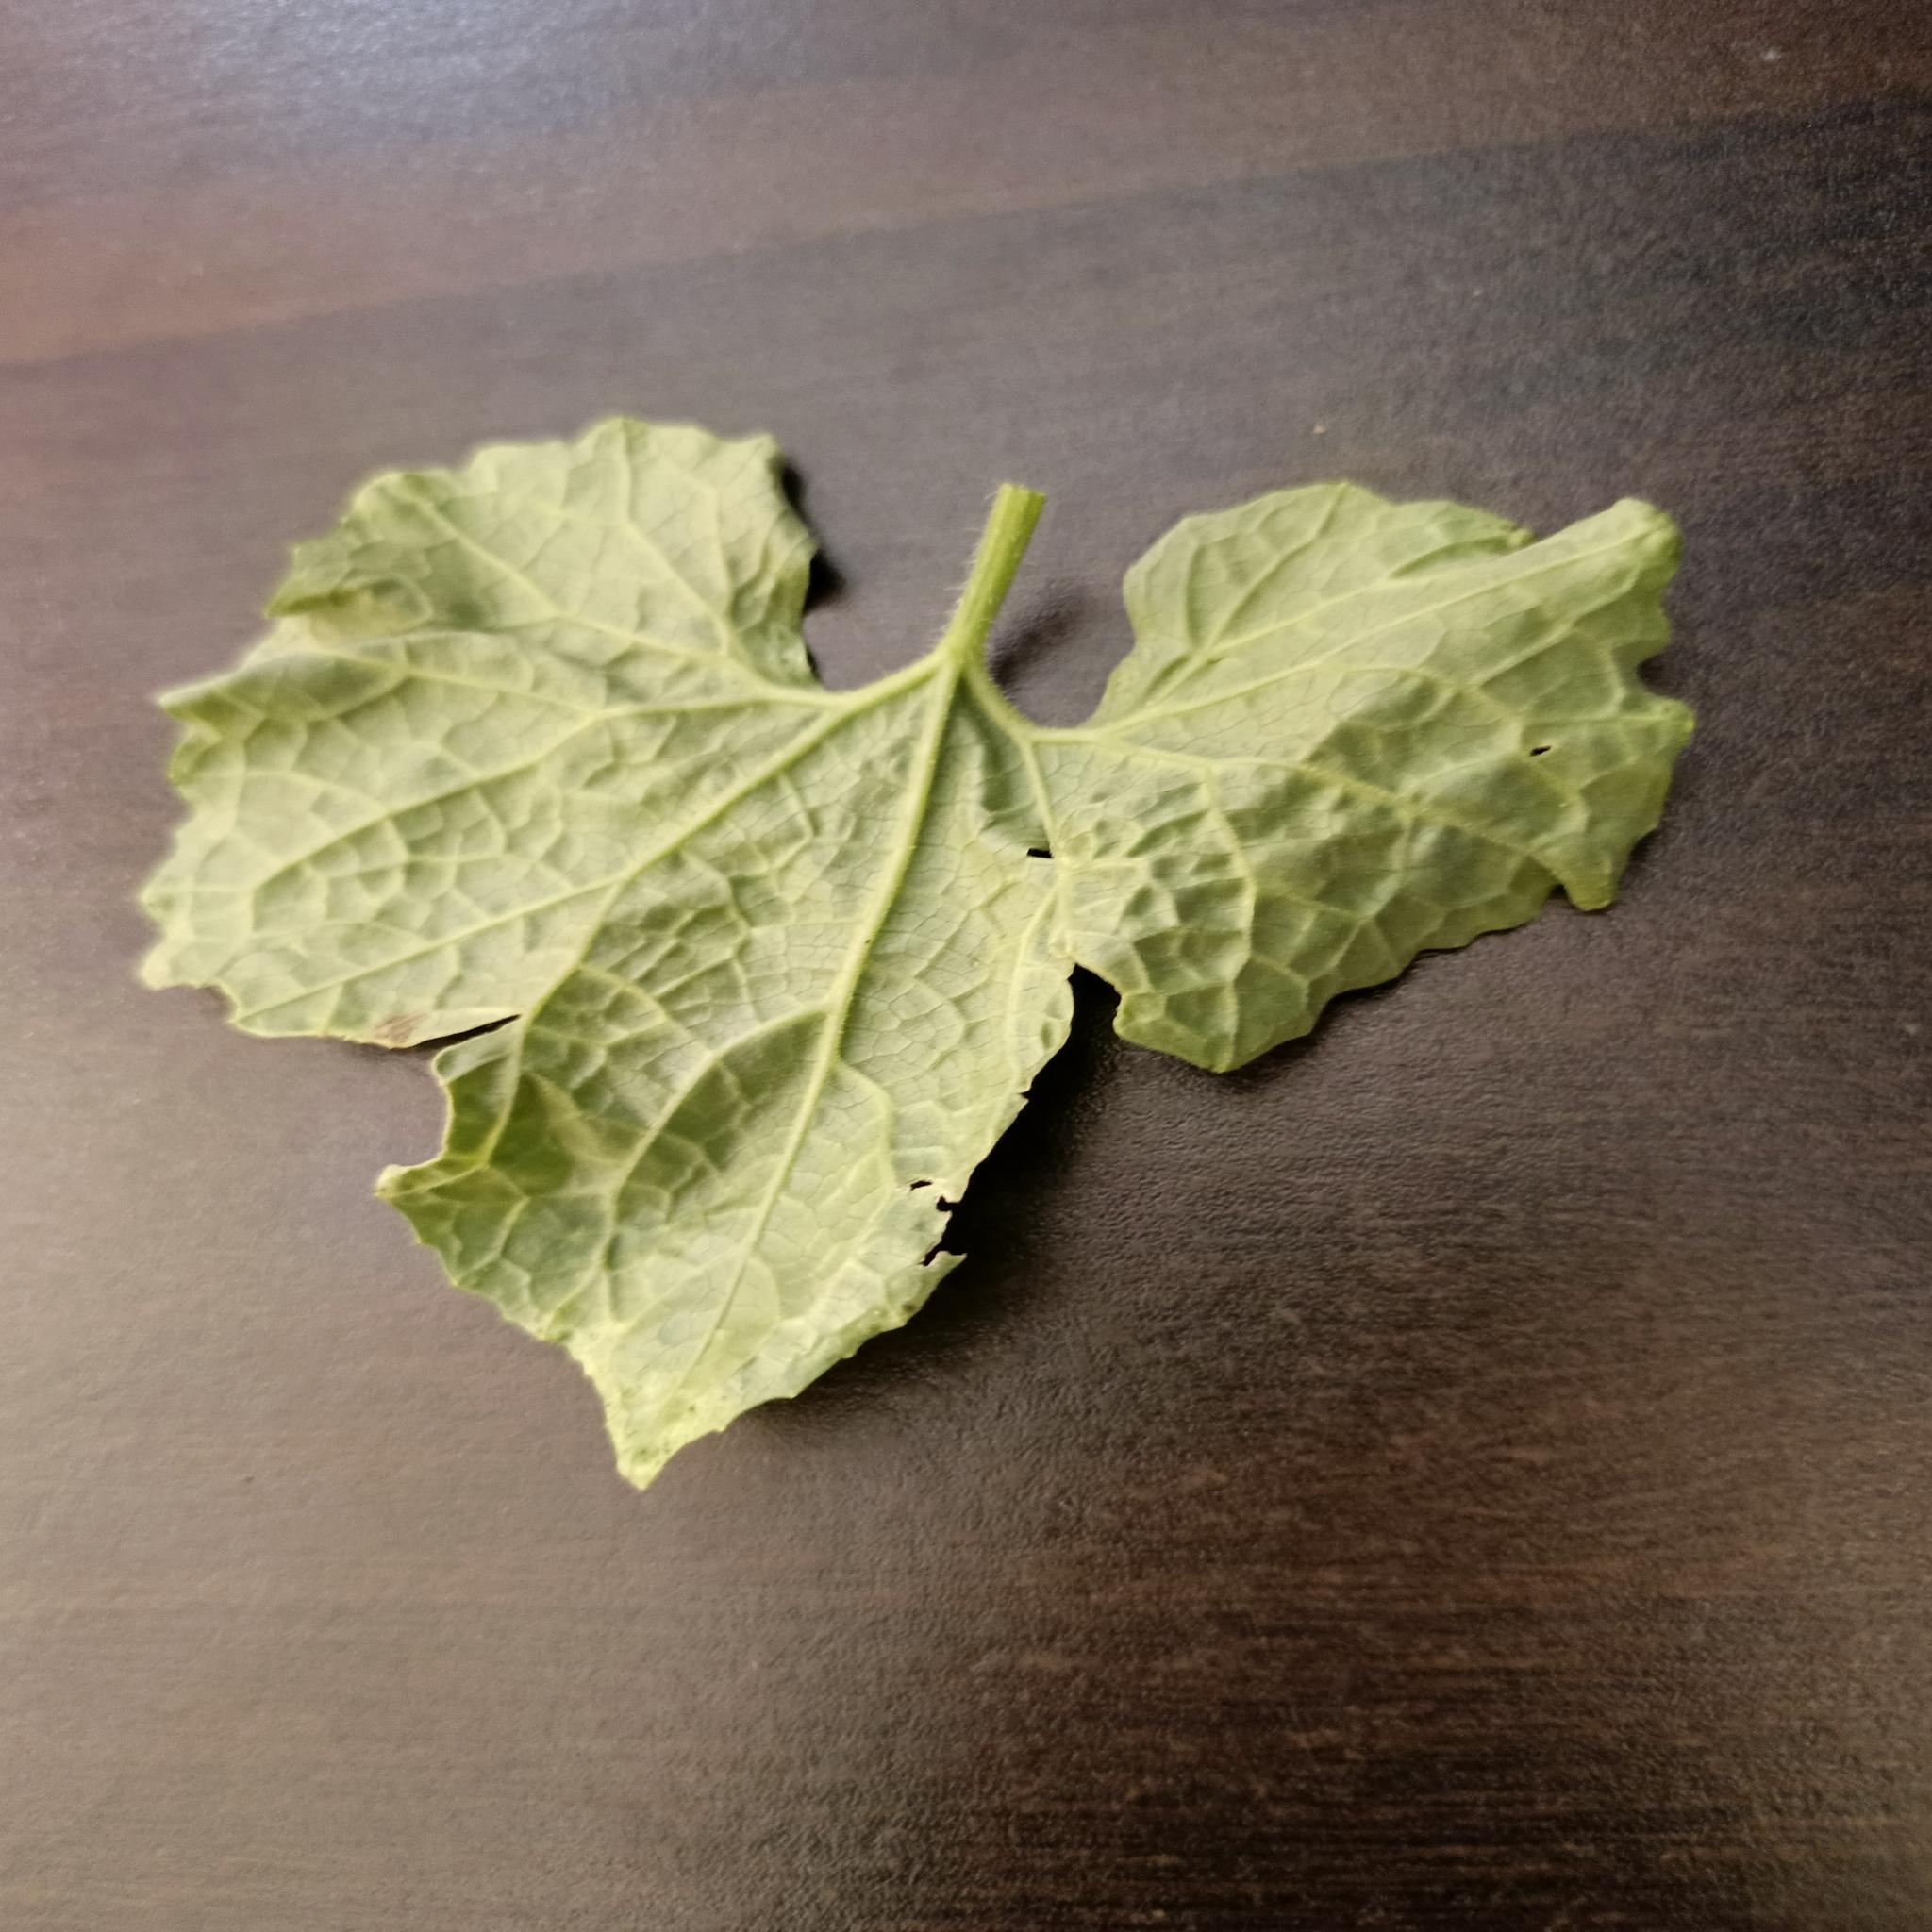
Label: Leaf curl